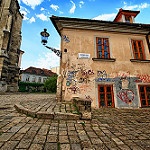
Label: street